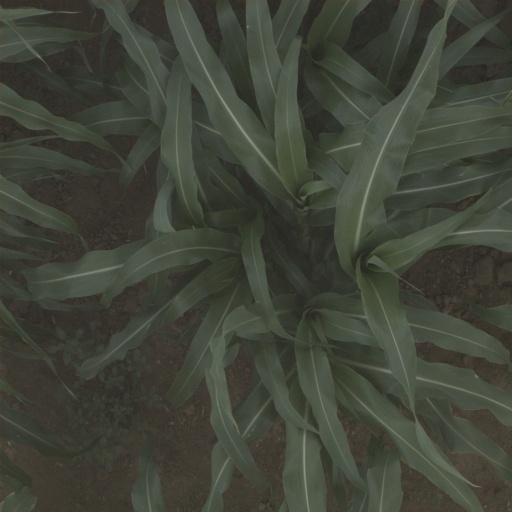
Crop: sorghum